Paroaria

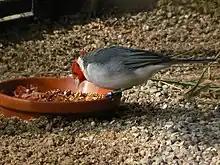
"P. coronata" showing typical color pattern of genus

Paroaria, the red-headed cardinals or cardinal-tanagers (as they are not close to the Cardinalidae), are a genus of tanagers. They were until recently placed in the family Emberizidae.